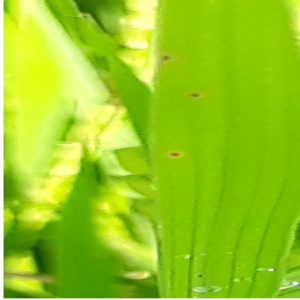
Disease: Brownspot